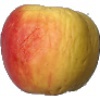
Label: Apple Red Yellow 1